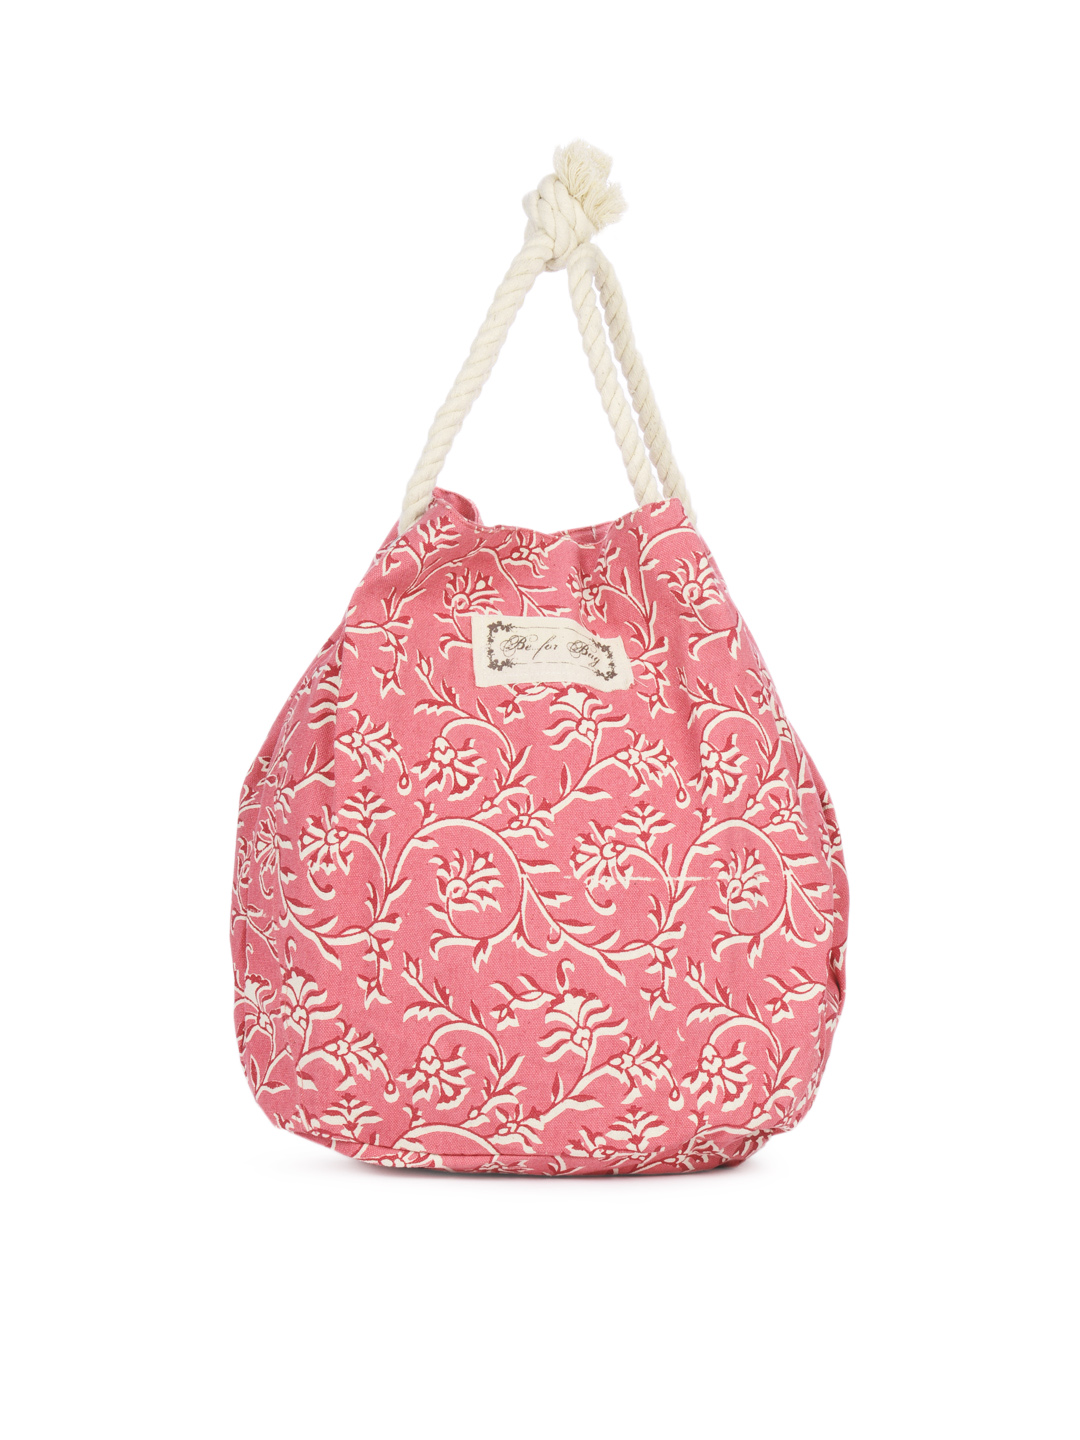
Be For Bag Women Zoli Pink Tote Bag
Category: Accessories / Bags / Handbags
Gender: Women
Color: Pink
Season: Summer 2015
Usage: Casual